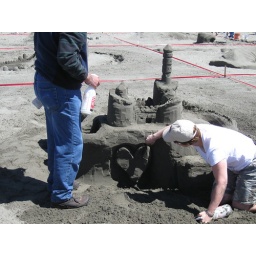
Ocean Shores Sand castle building festival 2008. Happens in Late July